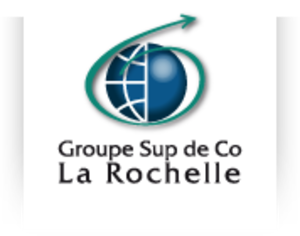
La Rochelle Business School
La Rochelle Business School er en europæisk business school med campusser i La Rochelle. Skolen, der blev grundlagt i 1988. la Rochelle BS blev placeret på en 76. plads blandt de europæiske business schools i 2019 af Financial Times. La Rochelle BS har ligeledes et PhD-program såvel som adskillige Master-programmer inden for specifikke managementområder, såsom marketing, finans eller iværksætteri.